Kojiro Hongo

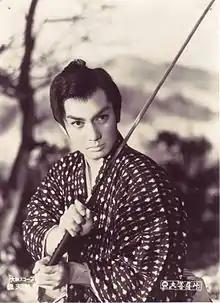
Hongo in "Daibosatsu-toge", 1960

was a Japanese actor. Hongo won an Elan d'or Award for Newcomer of the Year in 1959. His notable international performances were in the Daiei Studios Gamera films.